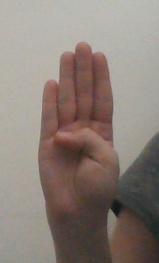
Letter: kaaf